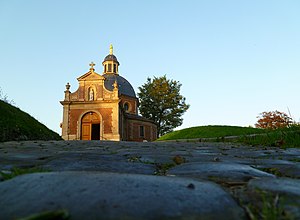
Flandern Rundt
Muren på Geraardsbergen, fotograferet direkte fra brostenene. Muren er den ultimative udfordring i løbet. I baggrunden ses et kapel.
Flandern Rundt er et cykelløb afholdt i Flandern, Belgien. Det afholdes hvert forår, præcis en uge før Paris-Roubaix. Det var tidligere en del af UCI World Cup. Det er nu en del af UCI World Tour og det anses for en af klassikerne på den europæiske cykelkalender.